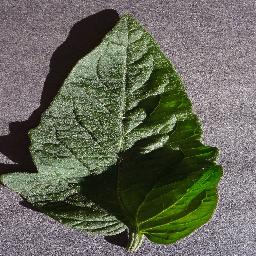
Label: Tomato___healthy